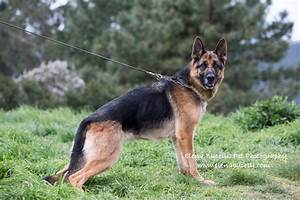
Label: cane